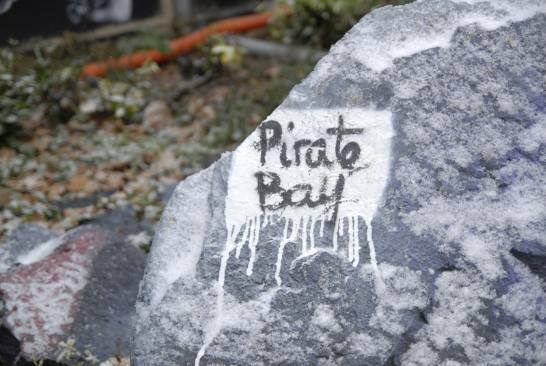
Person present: No